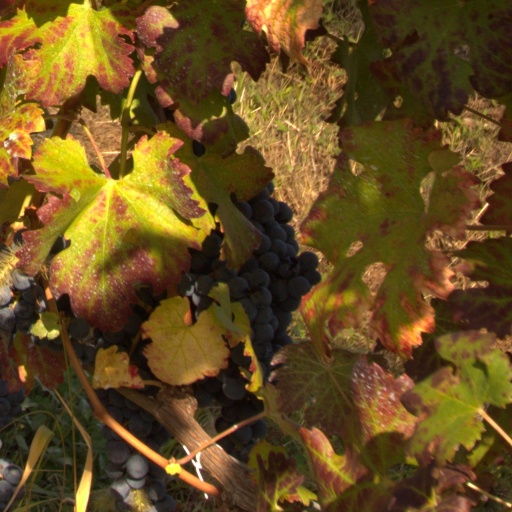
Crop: grape